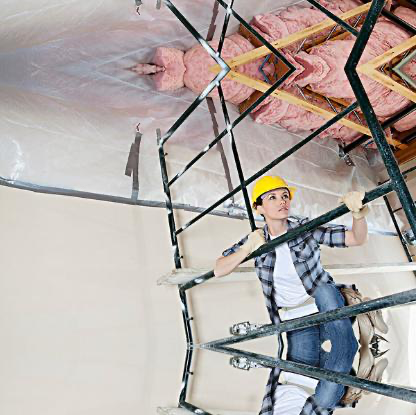
Objects in the image:
label: helmet